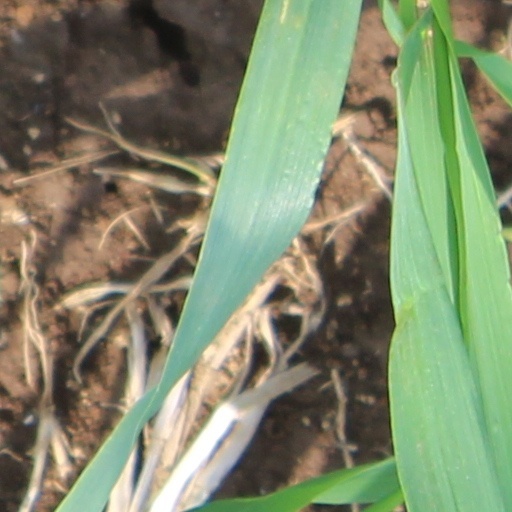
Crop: wheat